Bette Davis

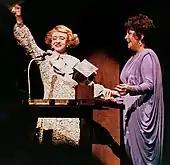
Davis (left) and Elizabeth Taylor in late 1981 during a show celebrating Taylor's life

In October 1962, it was announced that four episodes of the CBS-TV series "Perry Mason" would feature special guest stars who would cover for Raymond Burr during his convalescence from surgery. A "Perry Mason" fan, Davis was the first of the guest stars. "The Case of Constant Doyle" began filming on December 12, 1962, and aired January 31, 1963.